Thomas M. Fitzpatrick

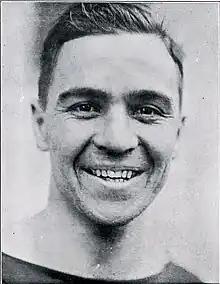
Fitzpatrick pictured in the 1921 "Utonian", Utah yearbook

Thomas M. Fitzpatrick (January 21, 1891 – June 24, 1986) was an American football and basketball player, coach of football, basketball, and baseball, and football official. He served as the head football coach at the University of Utah from 1919 to 1924, compiling a record of 23–17–3. From 1917 to 1925, he was the coach of the Utah men's basketball team; his teams had a cumulative record of 42–30. Fitzpatrick was also the head baseball coach at Utah from 1918 to 1921, tallying a mark of 14–8.